Pediatric concussion

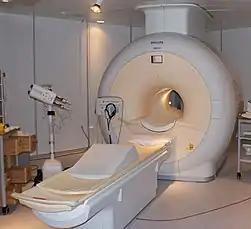
Image to show the MRI machine, which can be used to identify any brain injuries through imaging. As MRI involves a strong magnetic field, the patients to take precautions, as the strong magnetic field can exert strong power on magnetizable objects. Moreover, patients with claustrophobia can face difficulties staying inside the machine for a long time, due to its limited space. Different methods of familiarizing the patient with the machine or easing the discomfort should be adapted prior to the use of an MRI machine.

There are various methods of neuroimaging, commonly including magnetic resonance imaging (MRI) and computed tomography (CT). Neuroimaging techniques can detect changes occurring in the brain through technology, further implying brain damage caused by a concussion. Neuroimaging is a less common technique utilized for pediatrics, as there may be obstacles such as procedural difficulties or discomfort of a pediatric patient.